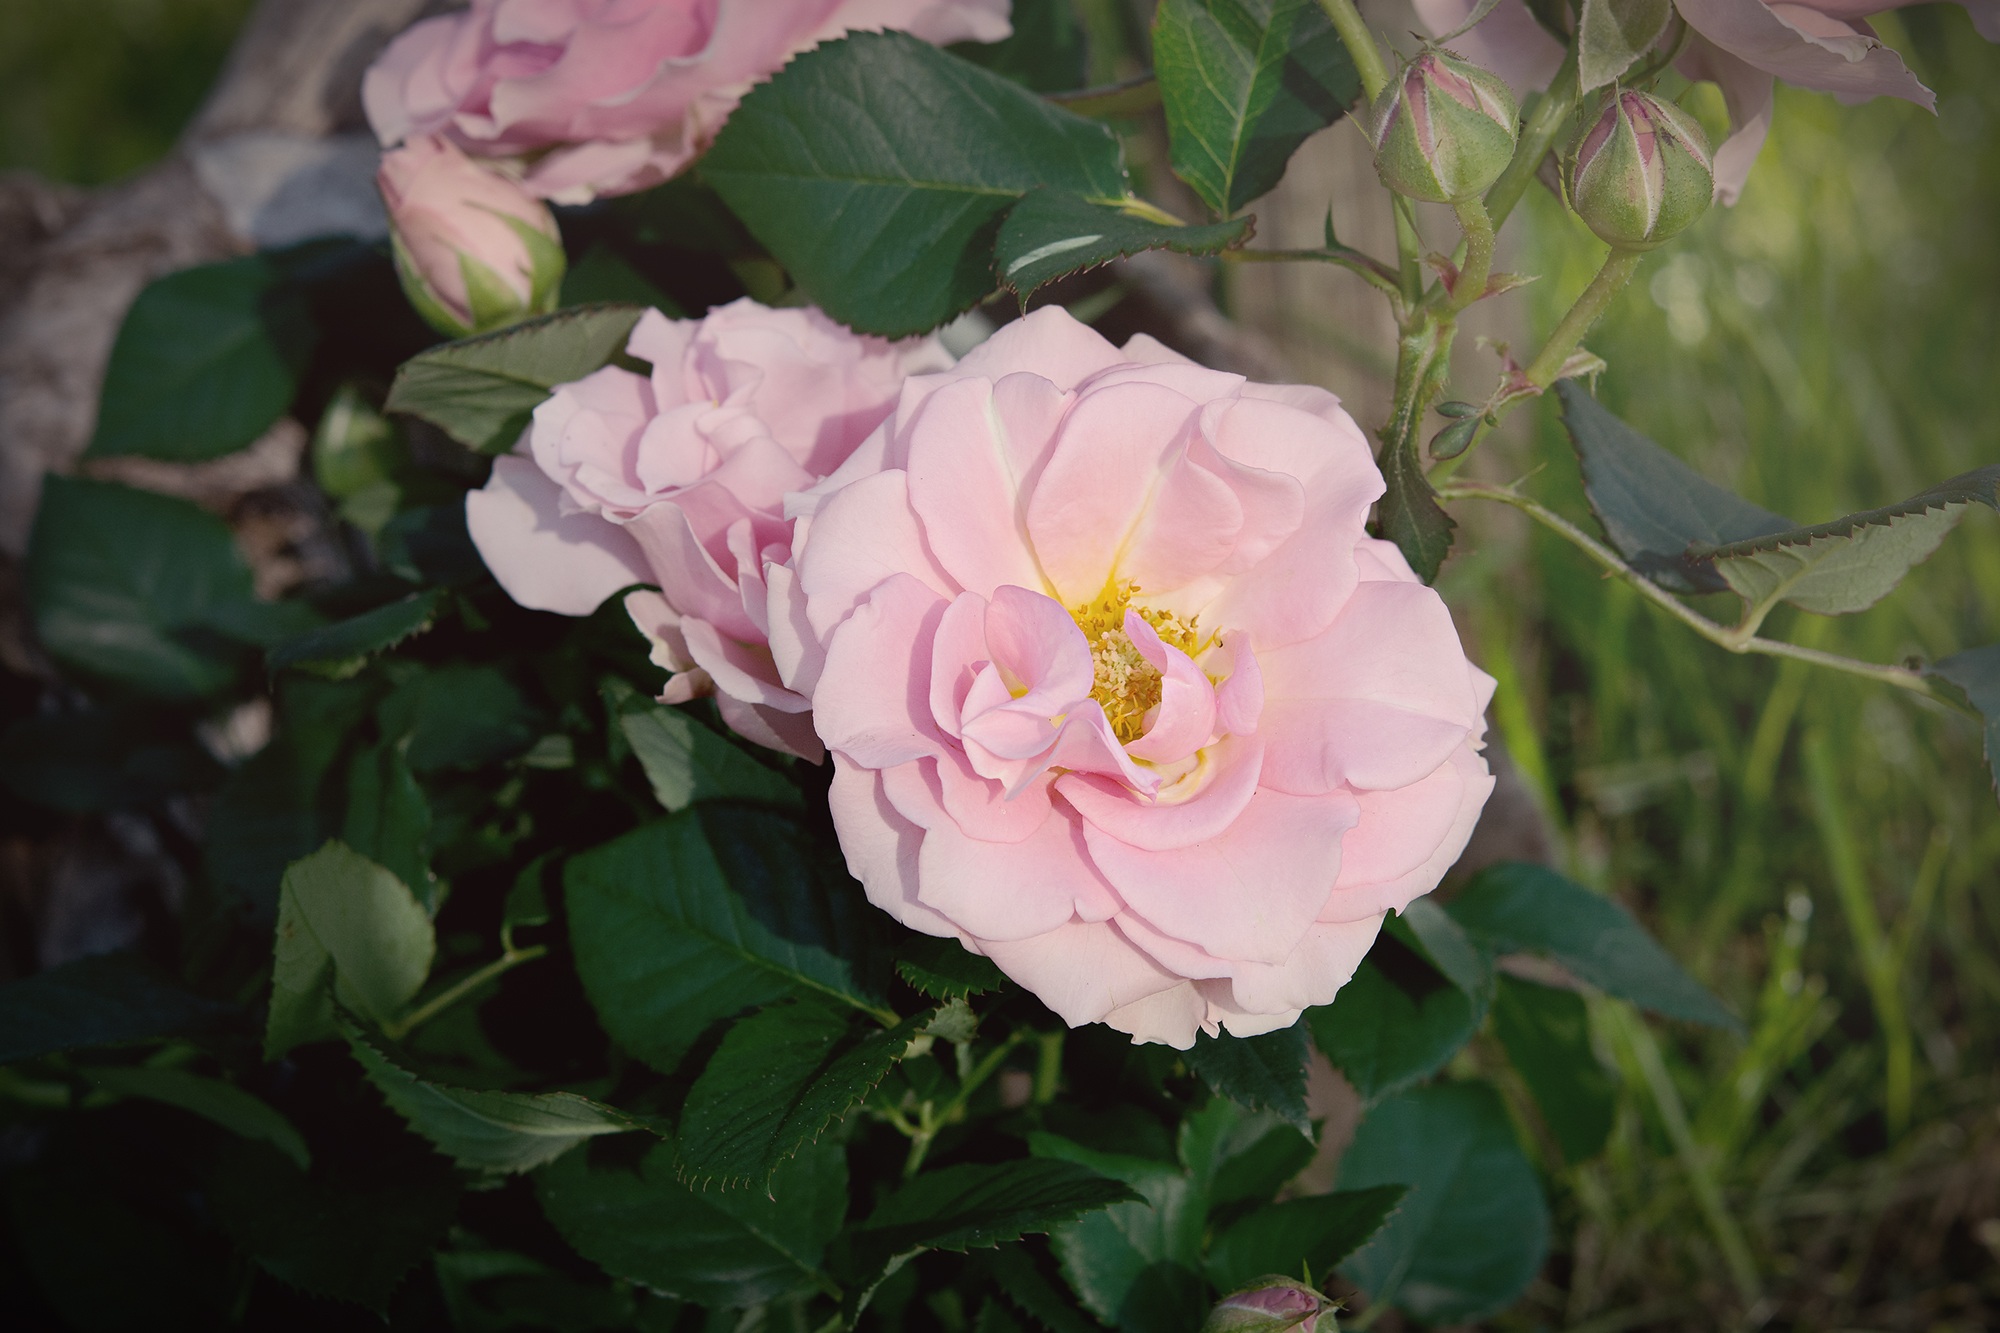
nature, blossom, plant, flower, petal, bloom, summer, rose, garden, pink, close, flora, petals, shrub, pink rose, flower garden, floribunda, pink flower, ornamental plant, rose garden, blossomed, in the garden, flowering plant, open flower, garden roses, rose family, flowers photography, land plant, rosa centifolia, rose order, camellia sasanqua